Stage Door

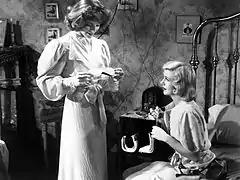
Katharine Hepburn and Ginger Rogers in "Stage Door"

Terry Randall moves into the Footlights Club, a theatrical boarding house in New York. Her polished manners and superior attitude make her no friends among the rest of the aspiring actresses living there, particularly her new roommate, flippant, cynical dancer Jean Maitland. From Terry's expensive clothing and her photograph of her elderly grandfather, Jean assumes she has obtained the former from her sugar daddy, just as fellow resident Linda Shaw has from her relationship with influential theatrical producer Anthony Powell. In truth, Terry comes from a wealthy Midwest family. Over the strong objections of her father, Henry Sims, she is determined to try to fulfill her dreams. In the boarding house, Terry's only supporter is aging actress Anne Luther, who appoints herself Terry's mentor and acting coach.